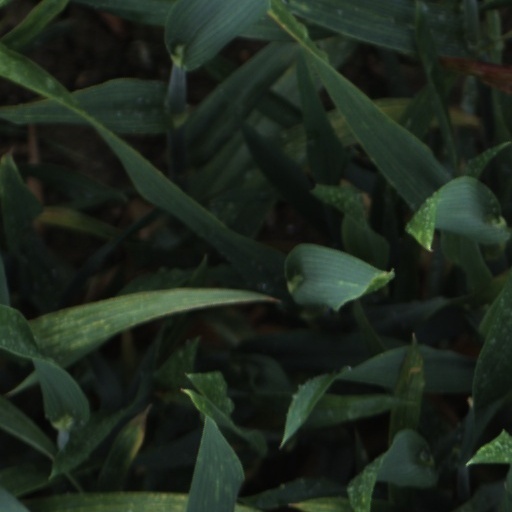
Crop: wheat